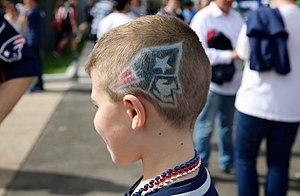
Les Patriots de la Nouvelle-Angleterre, souvent appelés les « Pats », sont une équipe professionnelle de football américain basée dans la région de Boston, jouant à domicile dans la ville de Foxborough, dans le Massachusetts, au Gillette Stadium. L'équipe fait partie de la division Est de l'American Football Conference de la National Football League.